East Grinstead railway station

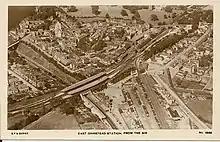
Aerial view c1925.

It is thought that an engine shed was provided upon the opening of the L&EG, given that as the first train of the day started at East Grinstead and the last train terminated there, there would have been a need to house the engine. However, the exact date of the shed's opening is unknown. Records show that LB&SCR D1 class No. 233 Handcross was allocated to East Grinstead shed when new in March 1883. The shed closed at the end of 1894; there were by now sheds at Three Bridges and Tunbridge Wells West. However, station plans from 1910 show that the water tank, water column and engine pit still remained. The station had north and south signal boxes; the north box was occasionally used to operate a crossover to the north but operation was transferred to the south box in the 1920s which was operational until 17 July 1987. The box has since been demolished and the line is worked from the Oxted signalling panel.